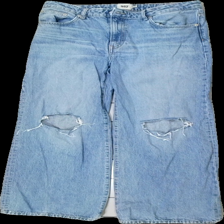
View: front
Type: Jeans
Category: Ladies
Brand: Lager 157
Brand text on label: Brunco
Colors: Blue
Material: 100% bomull
Pattern: Logo print
Cut: Oversize
Size: L
Season: All
Holes: Major
Damage: slitet
Damage location: bottom center
Price range: <50
Recommended usage: Reuse
Description: jeans med hål